SweeTarts

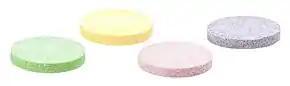
Giant Chewy SweeTarts

Little Sweet Tarts (often packaged to be handed out as Halloween trick-or-treat candy), SweeTart "hearts" for Valentine's Day, "chicks, ducks and bunnies" shaped SweeTarts for Easter and SweeTarts Jelly Beans (marketed for Easter in some regions of the US), "skulls and bones" for Halloween.